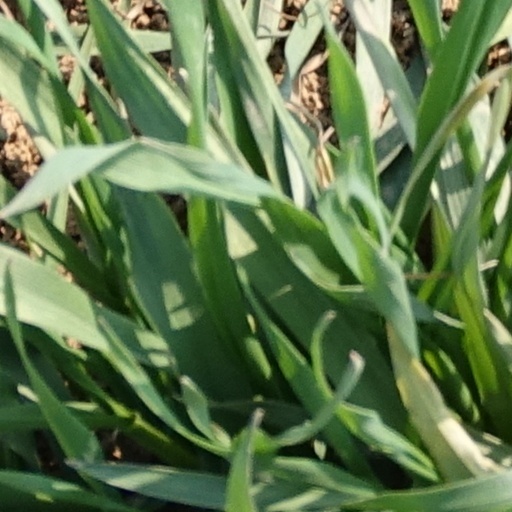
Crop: wheat